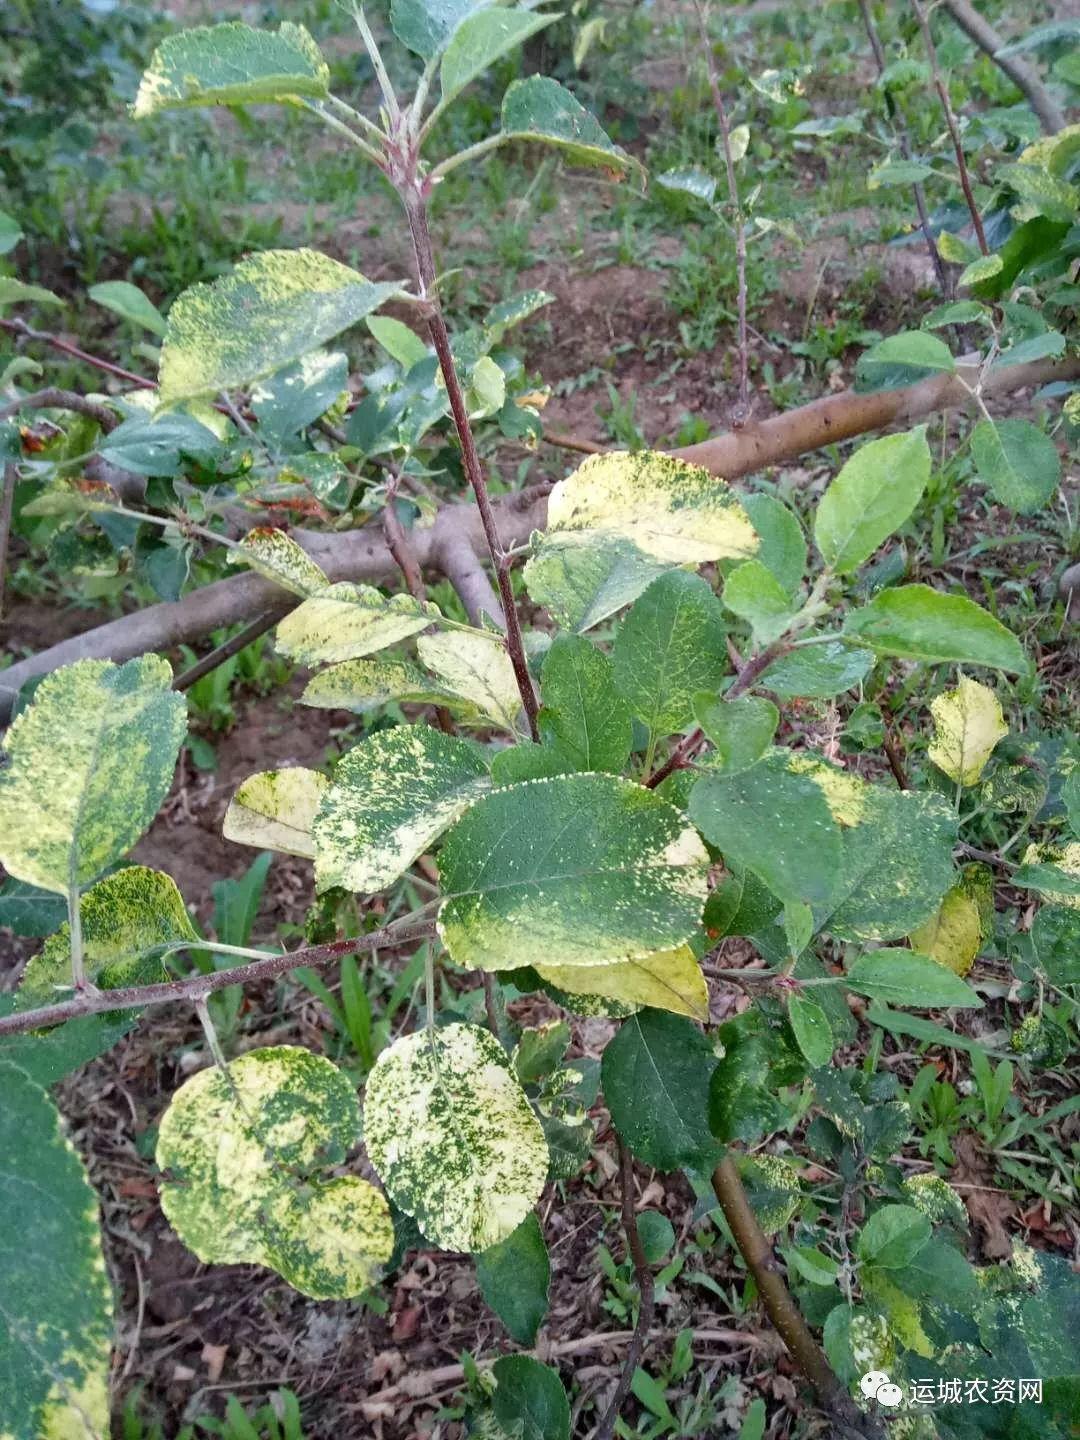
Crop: apple
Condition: mosaic_virus